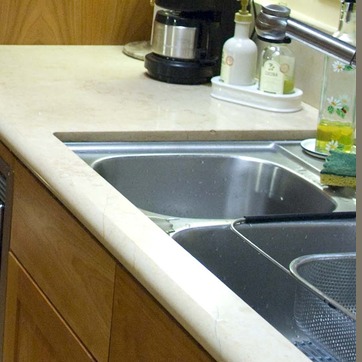
Material: metal